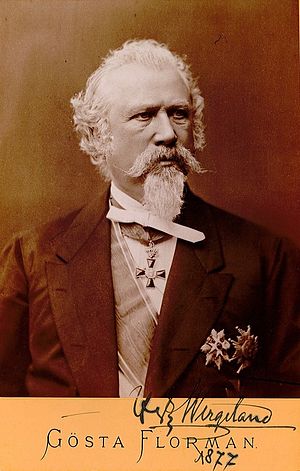
Harald Nicolai Storm Wergeland
Harald Nicolai Storm Wergeland (1877).
Harald Nicolai Storm Wergeland var en norsk officer, statsråd og forfatter.